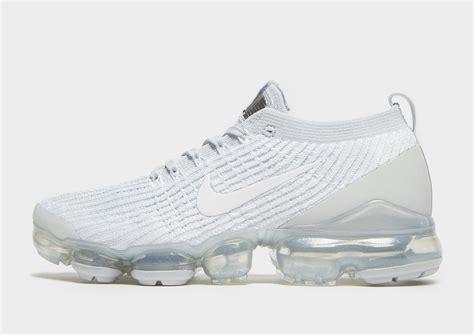
Brand: Nike
Model: Air Vapormax Flyknit 3